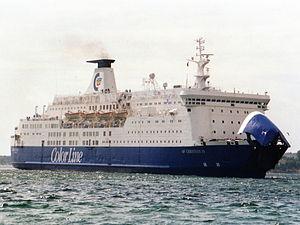
Le Moby Zazà est un ferry de la compagnie italienne Moby Lines. Construit aux chantiers ouest-allemands Weser Seebeckswerft entre 1981 et 1982 pour la compagnie Olau Line, il portait à l'origine le nom d‘Olau Britannia. Mis en service en mai 1982 sur les lignes entre le Royaume-Uni et les Pays-Bas, il est remplacé en 1990 par le nouvel Olau Britannia et cédé à l'armateur norvégien Fred. Olsen & Co. qui le fait naviguer quelques mois sous le nom de Bayard entre la Norvège et le Danemark avant de le revendre en décembre à la compagnie Color Line qui l'utilisera sur les mêmes lignes sous le nom de Christian IV. En 2008, il est revendu à la société Stella Lines qui l'exploite entre la Finlande et la Russie sous le nom de Julia jusqu'à la fermeture de la ligne en 2009. Après avoir navigué pour le compte de Fastnet Line entre le Royaume-Uni et l'Irlande jusqu'en 2012, il est utilisé comme hôtel flottant par la société britannique C-Bed sous le nom de Wind Perfection. Il est finalement acheté par Moby Lines fin 2015 pour être exploité sur les lignes de la Corse depuis Nice et Gênes.